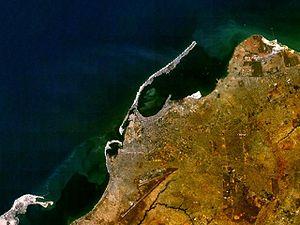
L'île de Luanda ou île du Cap est une étroite bande de terre de 9 km de long et entre 200 et 500 mètres de large, située entre l'Océan Atlantique et la baie de Luanda en Angola. Son orientation principale se fait selon le sud-ouest-nord-est.
Luanda, anciennement São Paulo da Assunção de Loanda, est la capitale de l’Angola en Afrique australe. La ville se situe au nord-ouest du pays sur la côte de l'Océan Atlantique et bénéficie d'un climat tropical sec.